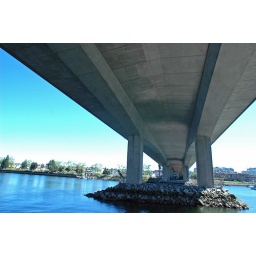
Mid-day underneath the Cambie street bridge